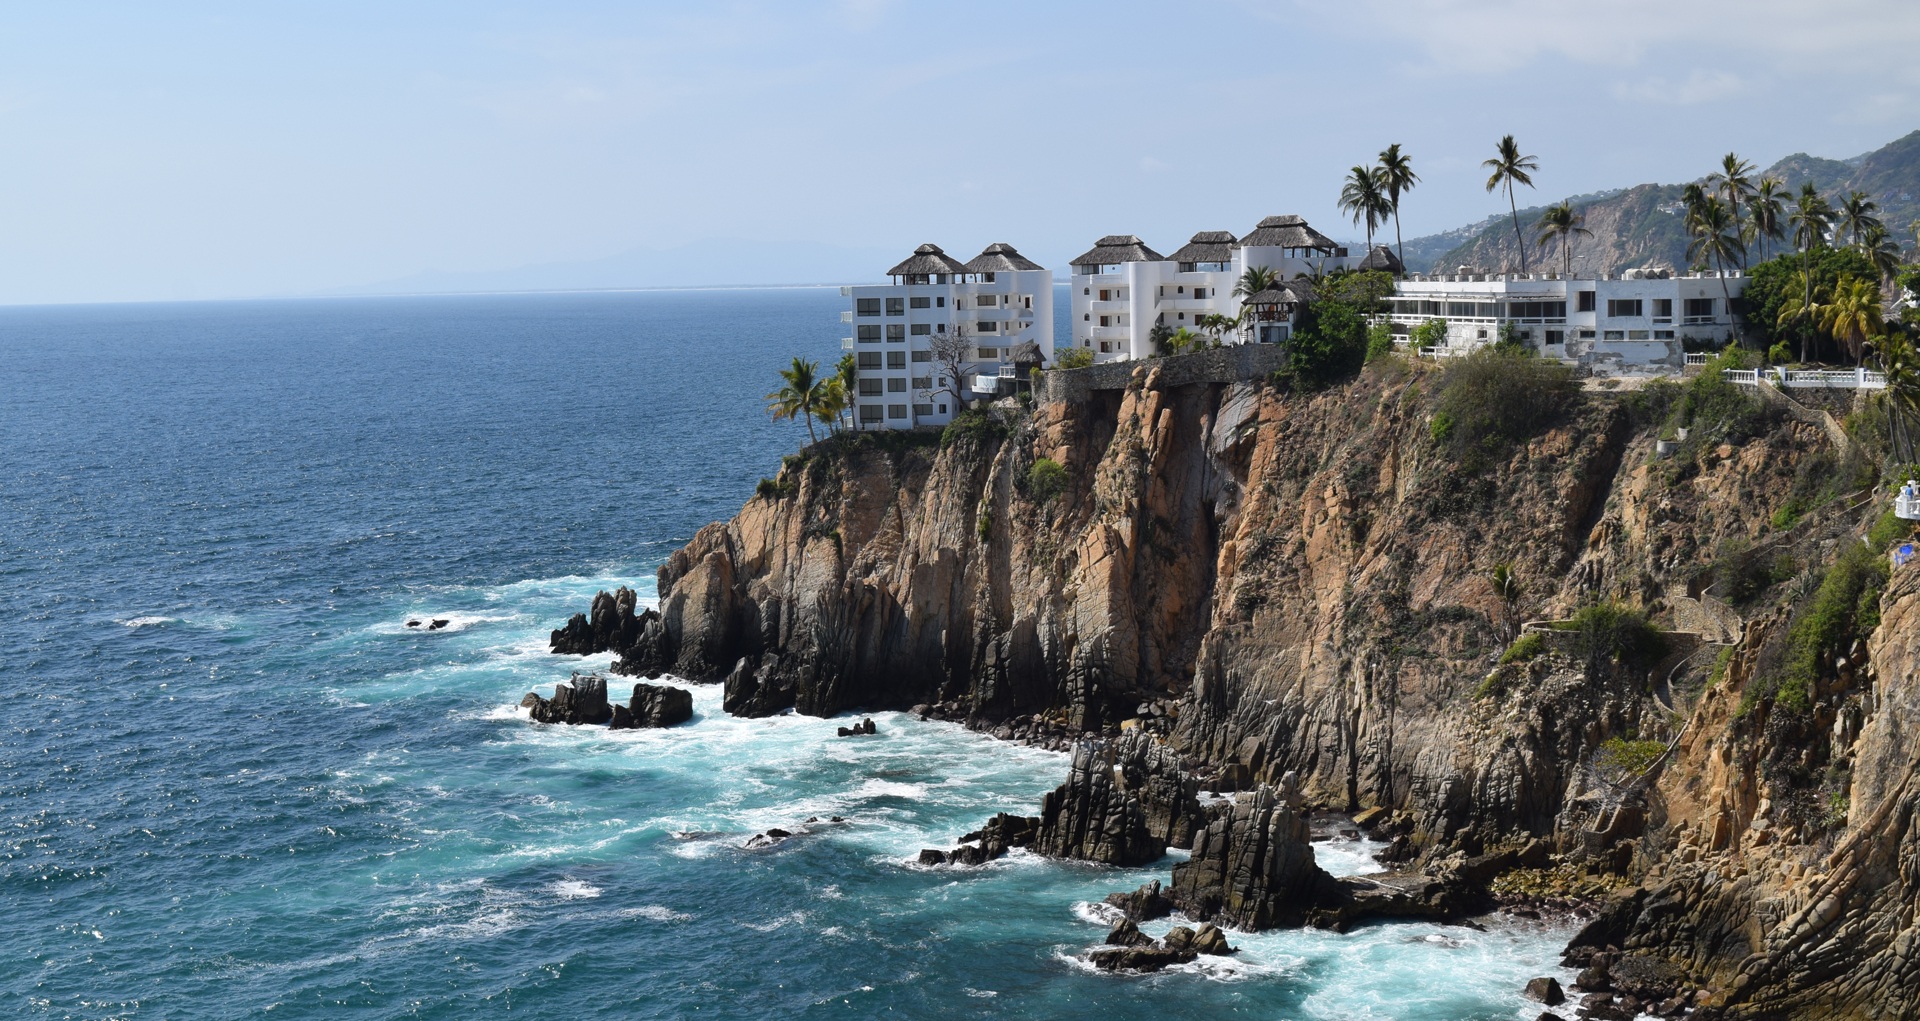
sea, coast, rock, ocean, shore, cliff, cove, bay, stack, terrain, cliffs, cape, islet, condo, acapulco, geographical feature